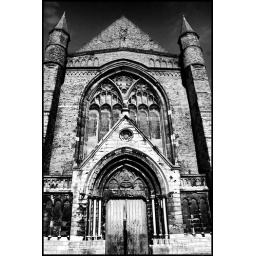
An old church in Calais.. black and white HDR